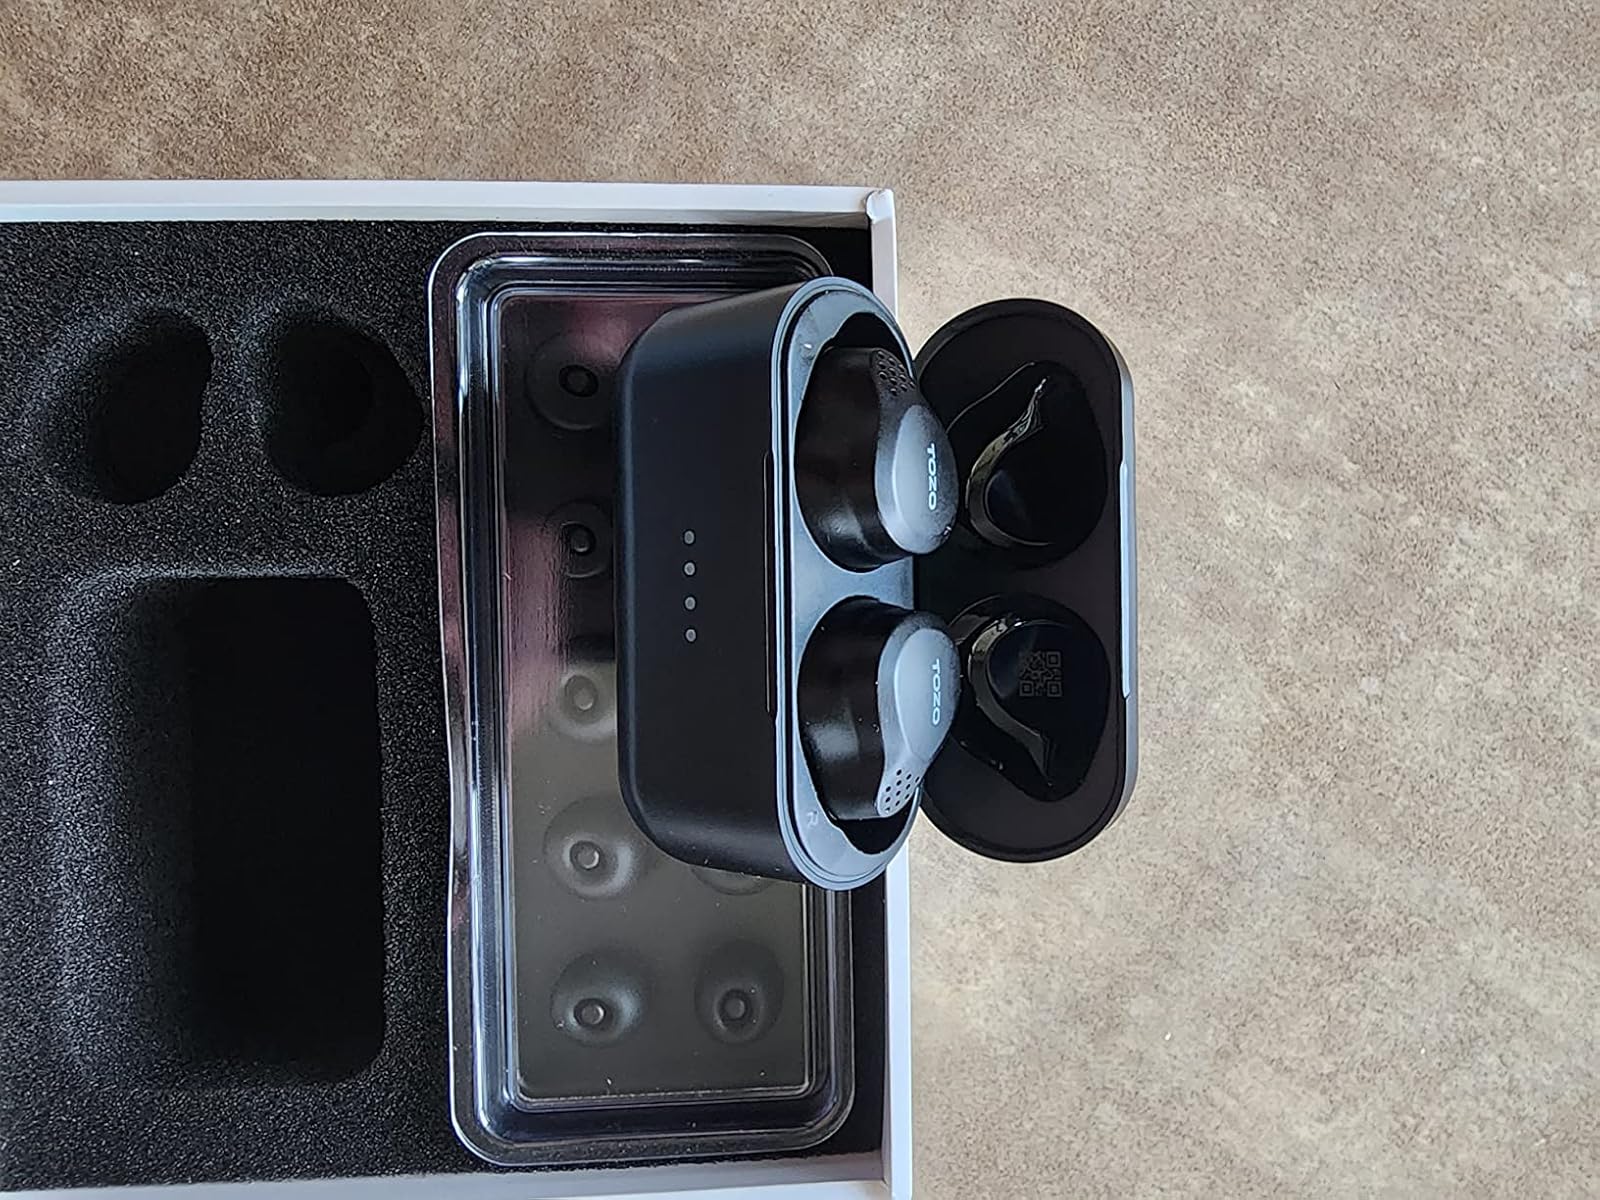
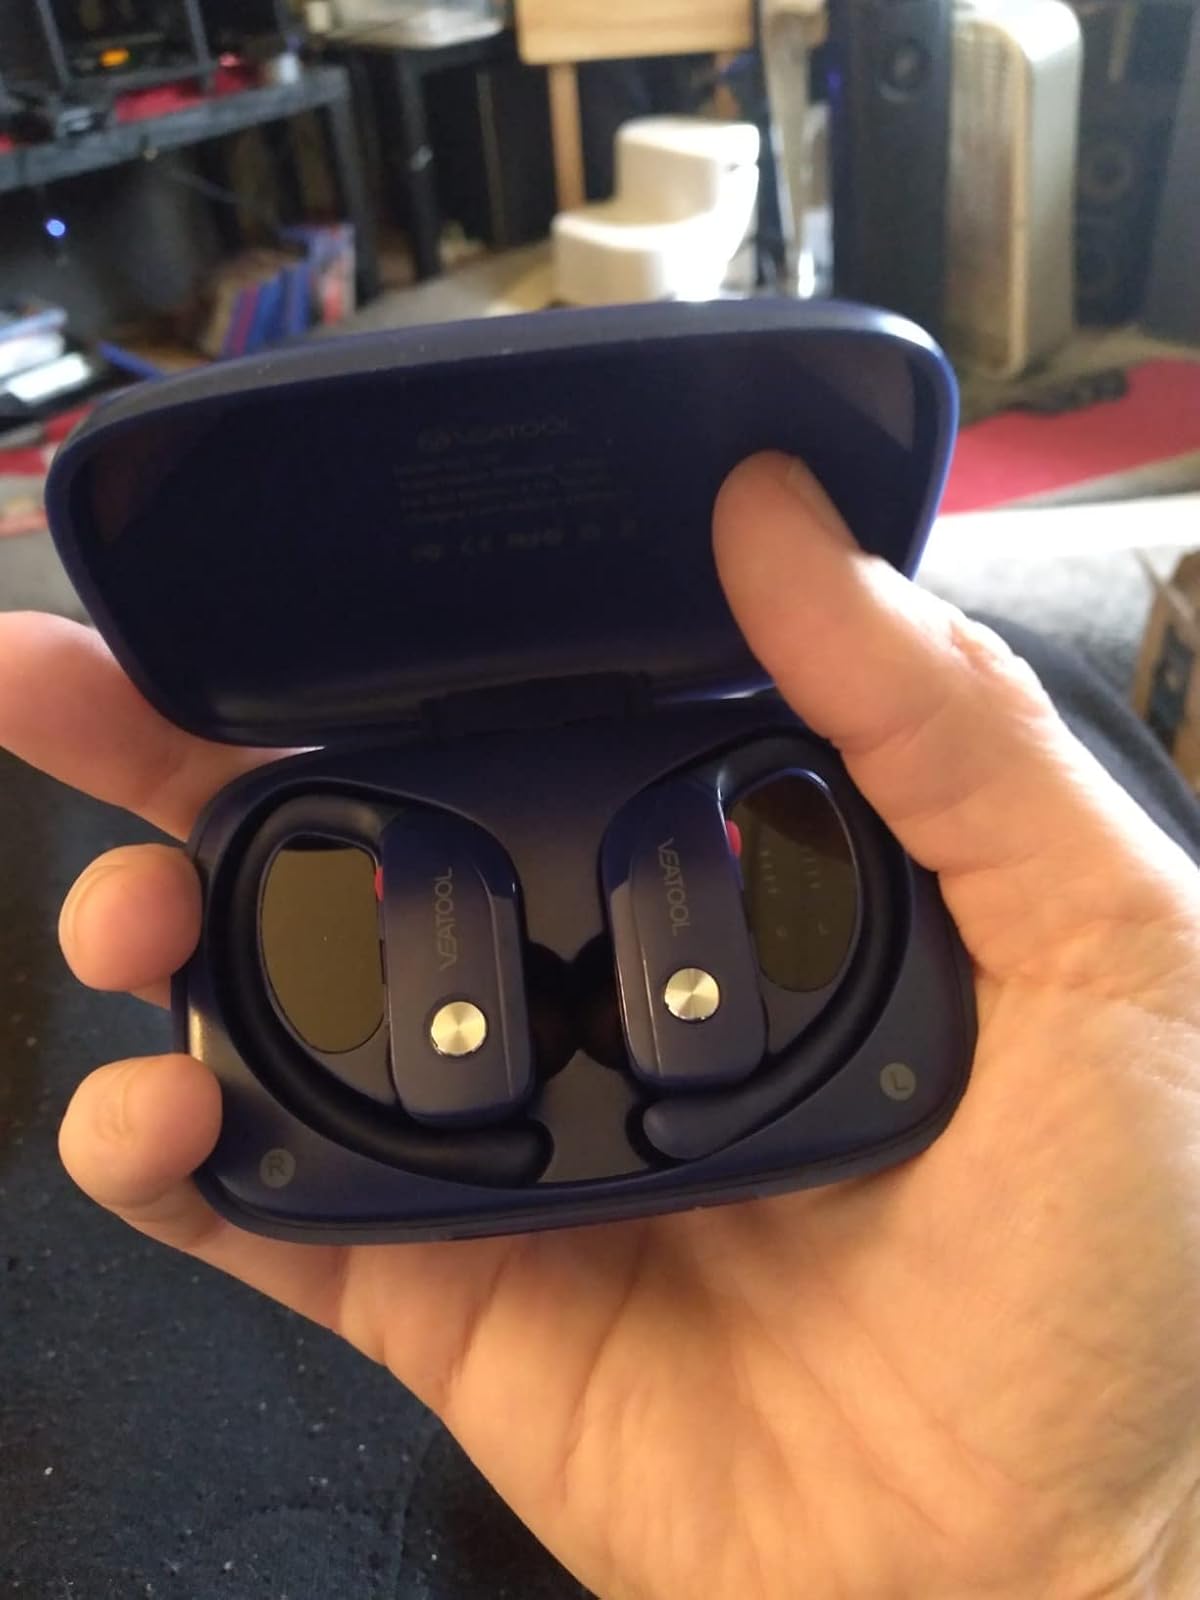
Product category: earbuds
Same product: no